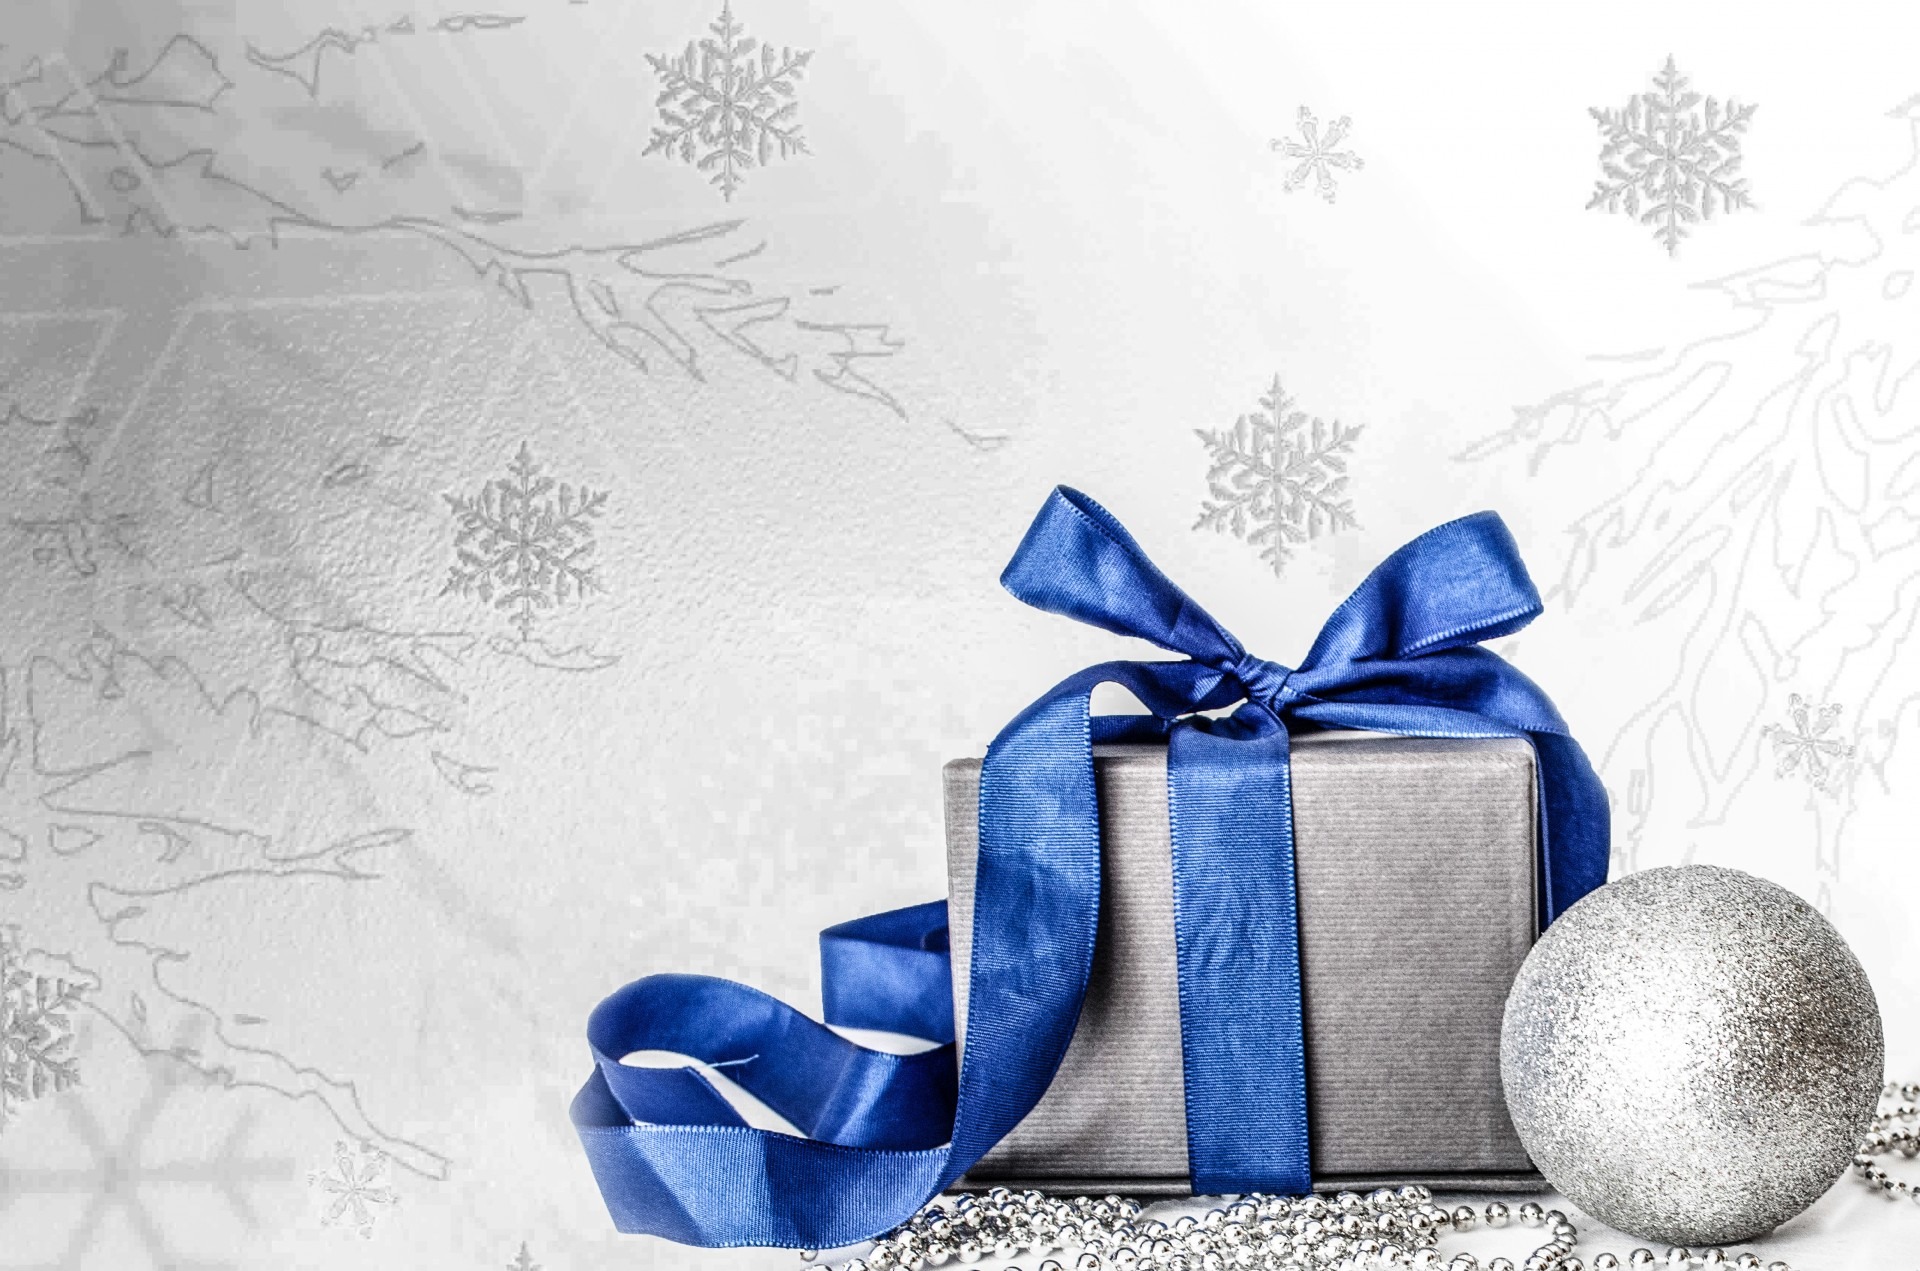
white, star, celebration, sign, gift, decoration, holiday, gray, blue, christmas, decor, season, ornament, sparkle, christmas decoration, christmas time, illustration, seasonal, new, xmas, traditional, holy night, christmas card, christmas star